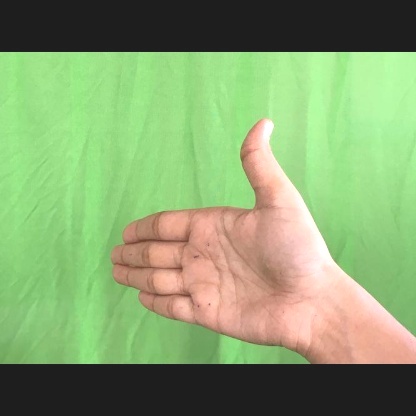
Mudra: Ardhachandran